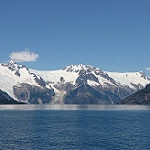
Label: glacier